2017 Manchester Gorton by-election

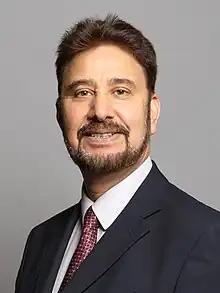
Afzal Khan was elected as the next MP for Manchester Gorton.

A by-election for the House of Commons constituency of Manchester Gorton was scheduled to take place on 4 May 2017, following the death of the sitting Labour Member of Parliament (MP), Sir Gerald Kaufman. It was cancelled on 20 April following the announcement of the 2017 general election. At the general election in June, most of the candidates who were due to stand in the by-election contested the seat, and the Labour candidate, Afzal Khan, retained the seat for his party with a large majority.